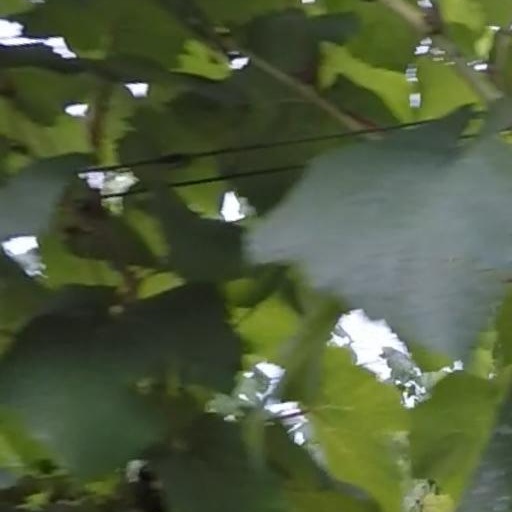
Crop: grape